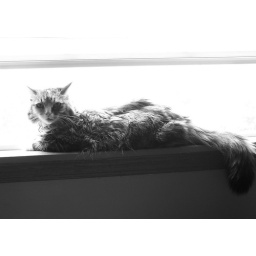
The window is open, so MayMay is sitting in the window sill--one of her favorites spots.